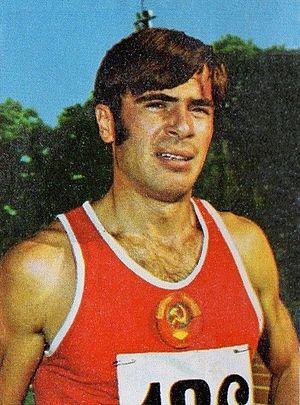
L'épreuve du triple saut masculin aux Jeux olympiques de 1972 s'est déroulée les 3 et 4 septembre 1972 au Stade olympique de Munich, en République fédérale d'Allemagne. Elle est remportée par le Soviétique Viktor Sanyeyev.
L'épreuve du triple saut masculin aux Jeux olympiques de 1968 s'est déroulée les 16 et 17 octobre 1968 au Stade olympique universitaire de Mexico, au Mexique. Elle est remportée par le Soviétique Viktor Saneyev qui établit un nouveau record du monde avec 17,39 m.